St. Louis Terriers

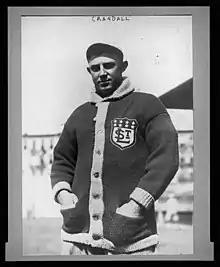
Doc Crandall, wearing the uniform and sweater of the St. Louis Terriers Federal League Baseball Club, ca. 1914

In their inaugural season, the Terriers posted a 62–89 record (.411) and finished in last place, 25 games behind the league champion Indianapolis Hoosiers. The team improved significantly the next year as they were pennant contenders until the last game of the season. The Terriers had an 87–67 mark (.565), ending up in second place, of a percentage point behind the champion Chicago Whales, who finished 86–66 (.566).